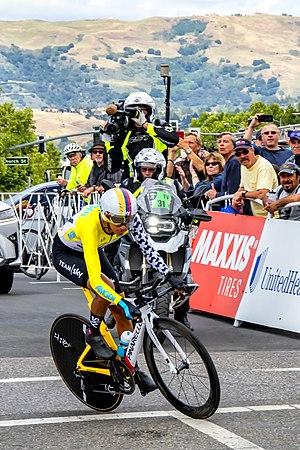
La 13ᵉ édition du Tour de Californie a lieu du 13 au 19 mai 2018. Elle fait partie du calendrier UCI World Tour 2018 en catégorie 2.UWT.